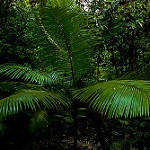
Label: forest